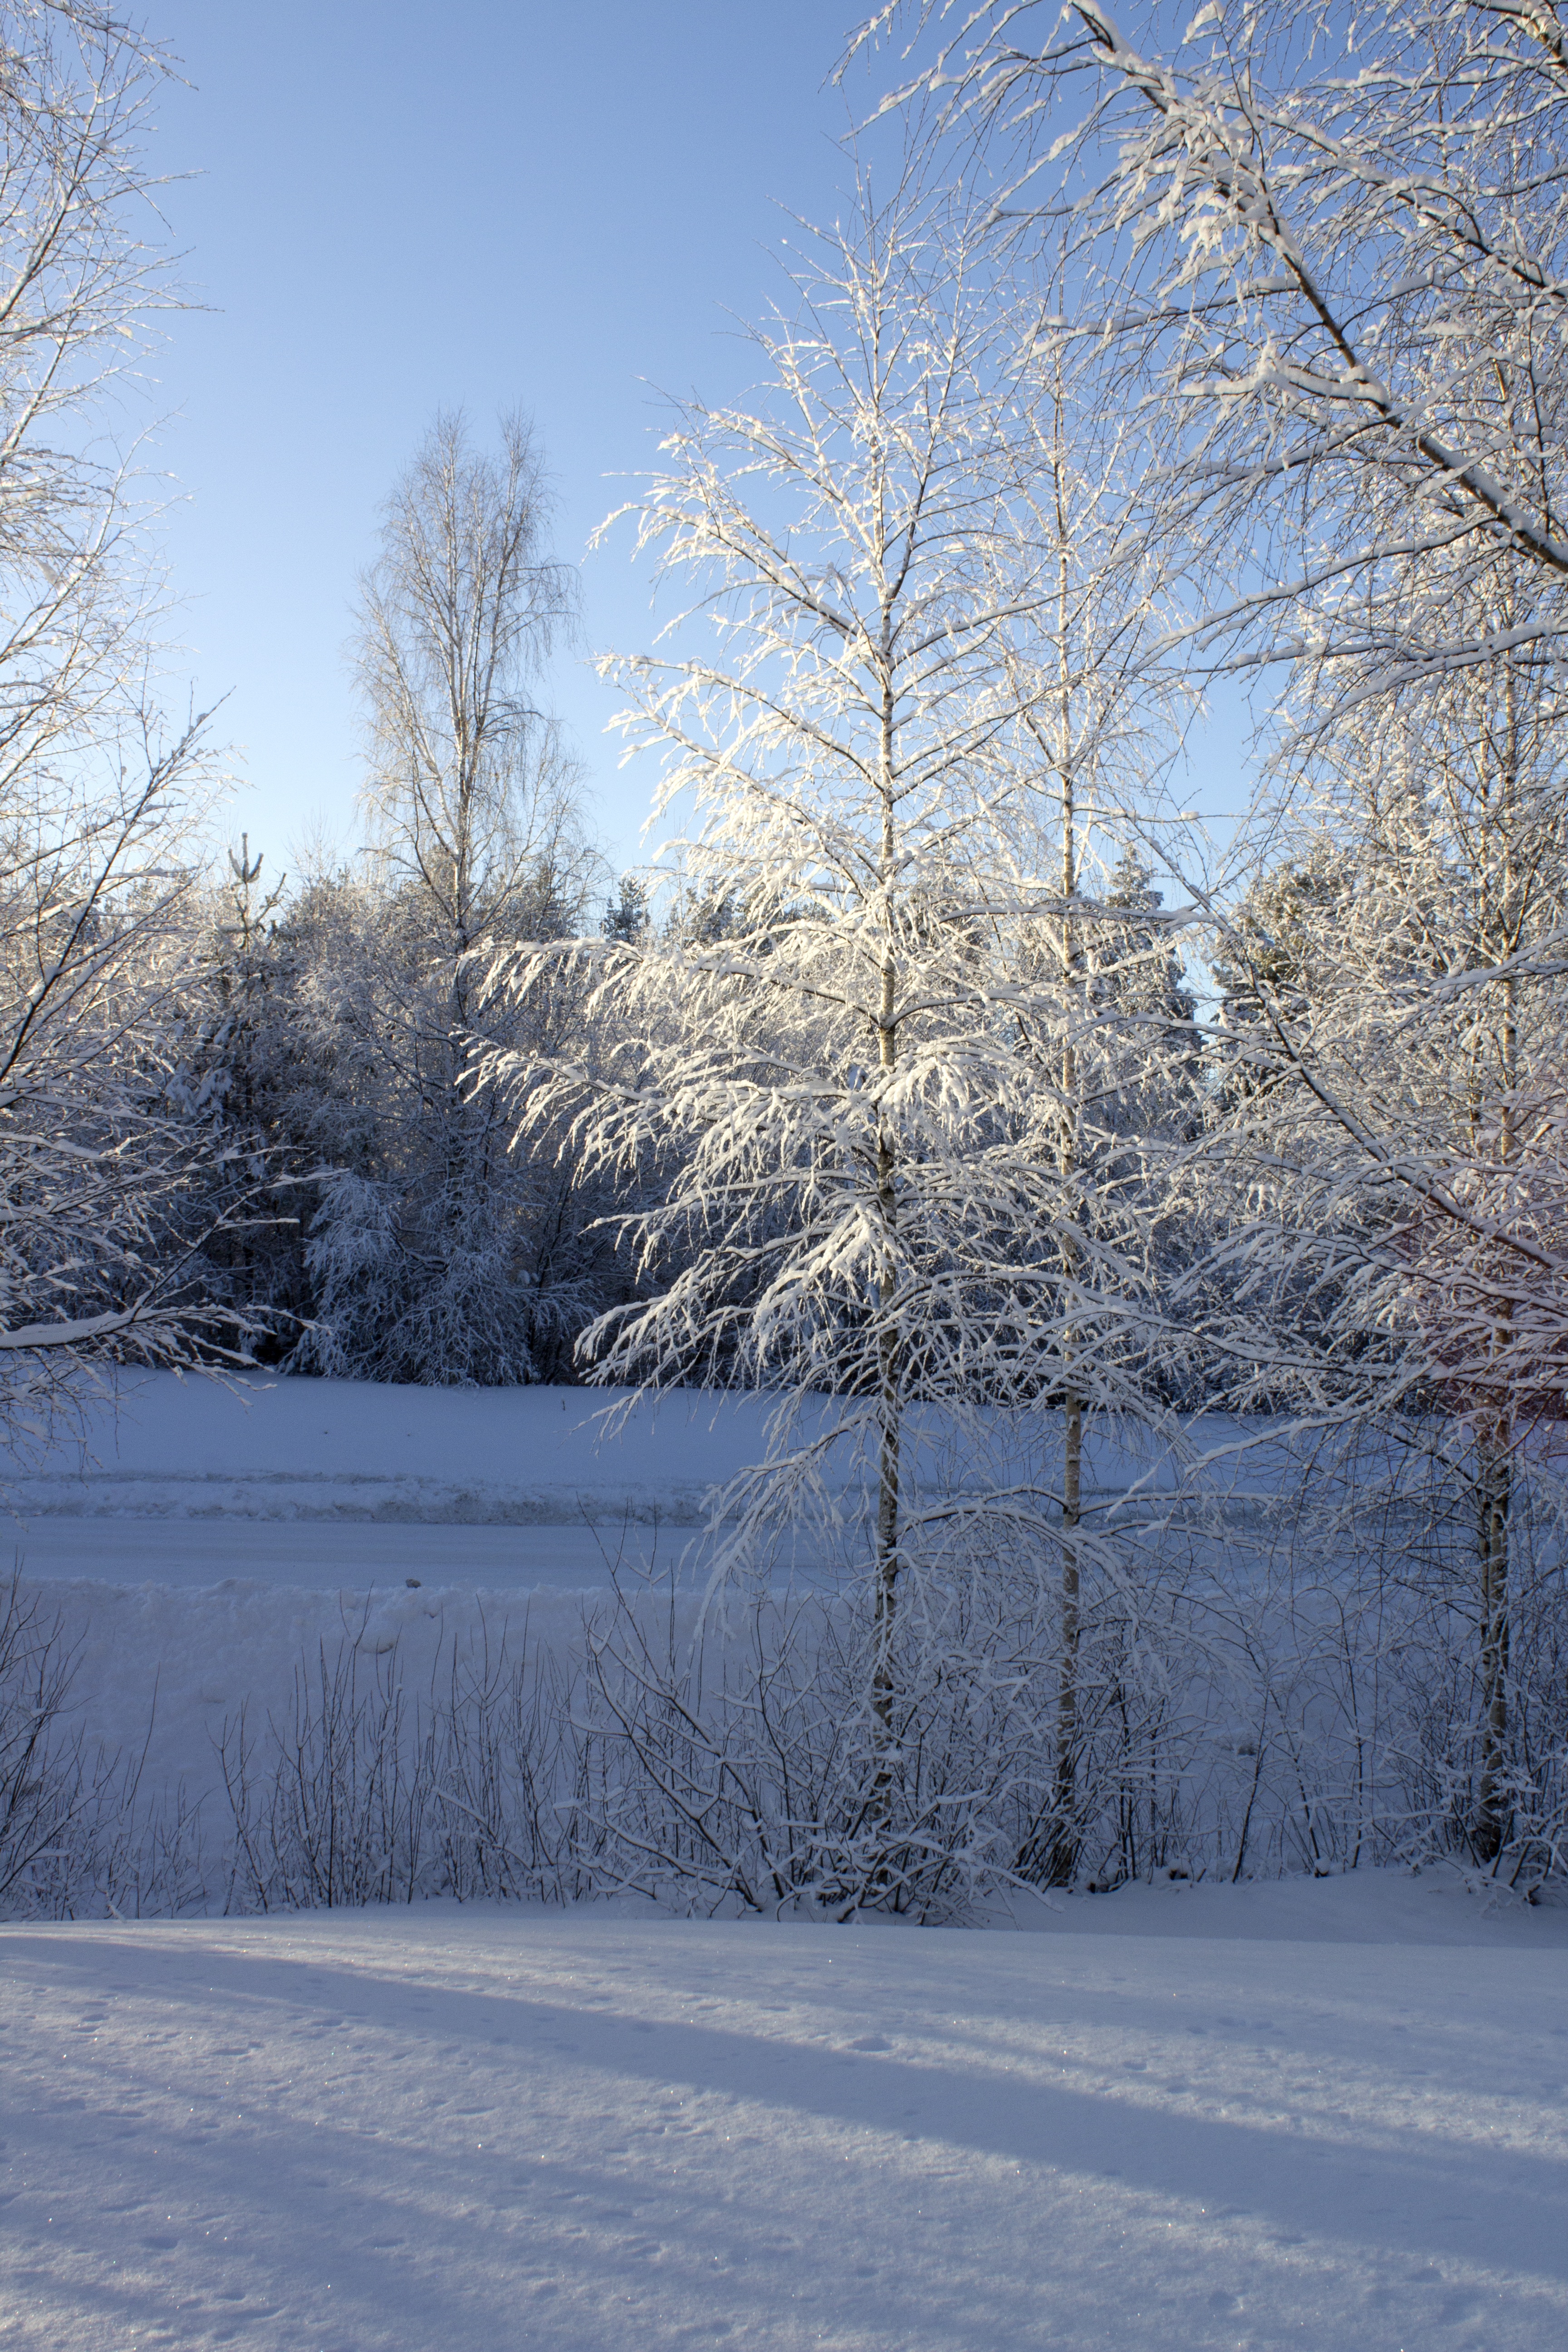
landscape, tree, nature, forest, branch, snow, cold, winter, plant, white, sunlight, frost, ice, birch, weather, snowy, season, branches, day, freezing, woody plant